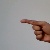
The image shows a hand gesture representing the letter 'G' in Indian Sign Language.